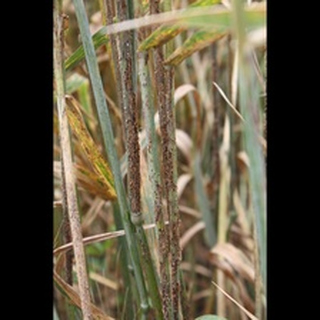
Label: wheat_black_rust